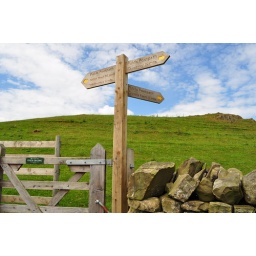
A farmstead in Cumbria. Check out the lush green fields and blue skies.